University of Riau

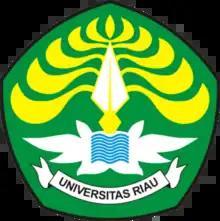

Universitas Riau is a public university in Pekanbaru, Riau, Indonesia. It was established on 1 September 1962. Dr. Hj. Sri Indarti, S.E., M.Si serves as the Rector of University of Riau.